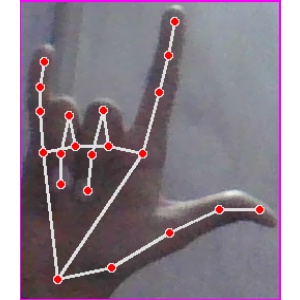
अक्षर: व